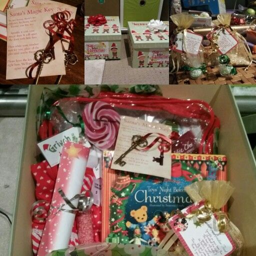
twas the night before christmas boxes all complete !